Chaplin's patent distilling apparatus

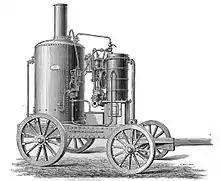
Example of Chaplin Distiller used for Land Purposes

Chaplin distillers were also used in land settings. During the Sudan Campaigns (1881–1885 and 1896–1899), British forces used the distillers to supply their soldiers with fresh drinking water in Suakin and Sudan. This supply of fresh drinking water was of utmost importance in the 1882 Anglo-Egyptian War. Similar distillers, such as Dr. Normandy's, were on a much larger scale, distilling some 12,000 gallons of water per hour, whereas the Chaplin distilling apparatus used onboard vessels produced roughly 23 gallons of fresh water per hour. Essentially, the distilled water produced for Egypt was made in a special apparatus with various forms of condenser employed. The principle for distillation is the same as the apparatus on steamships. On ships, steam is generated in one of the ships boilers then condensed, filtered and aerated in the apparatus. On land, the engines would have to be kept running in order to pump the distilled water out of the condenser.